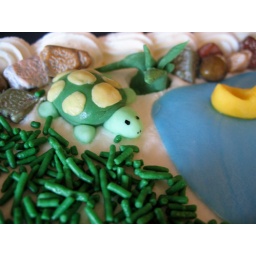
Little turtle by the duck pond.